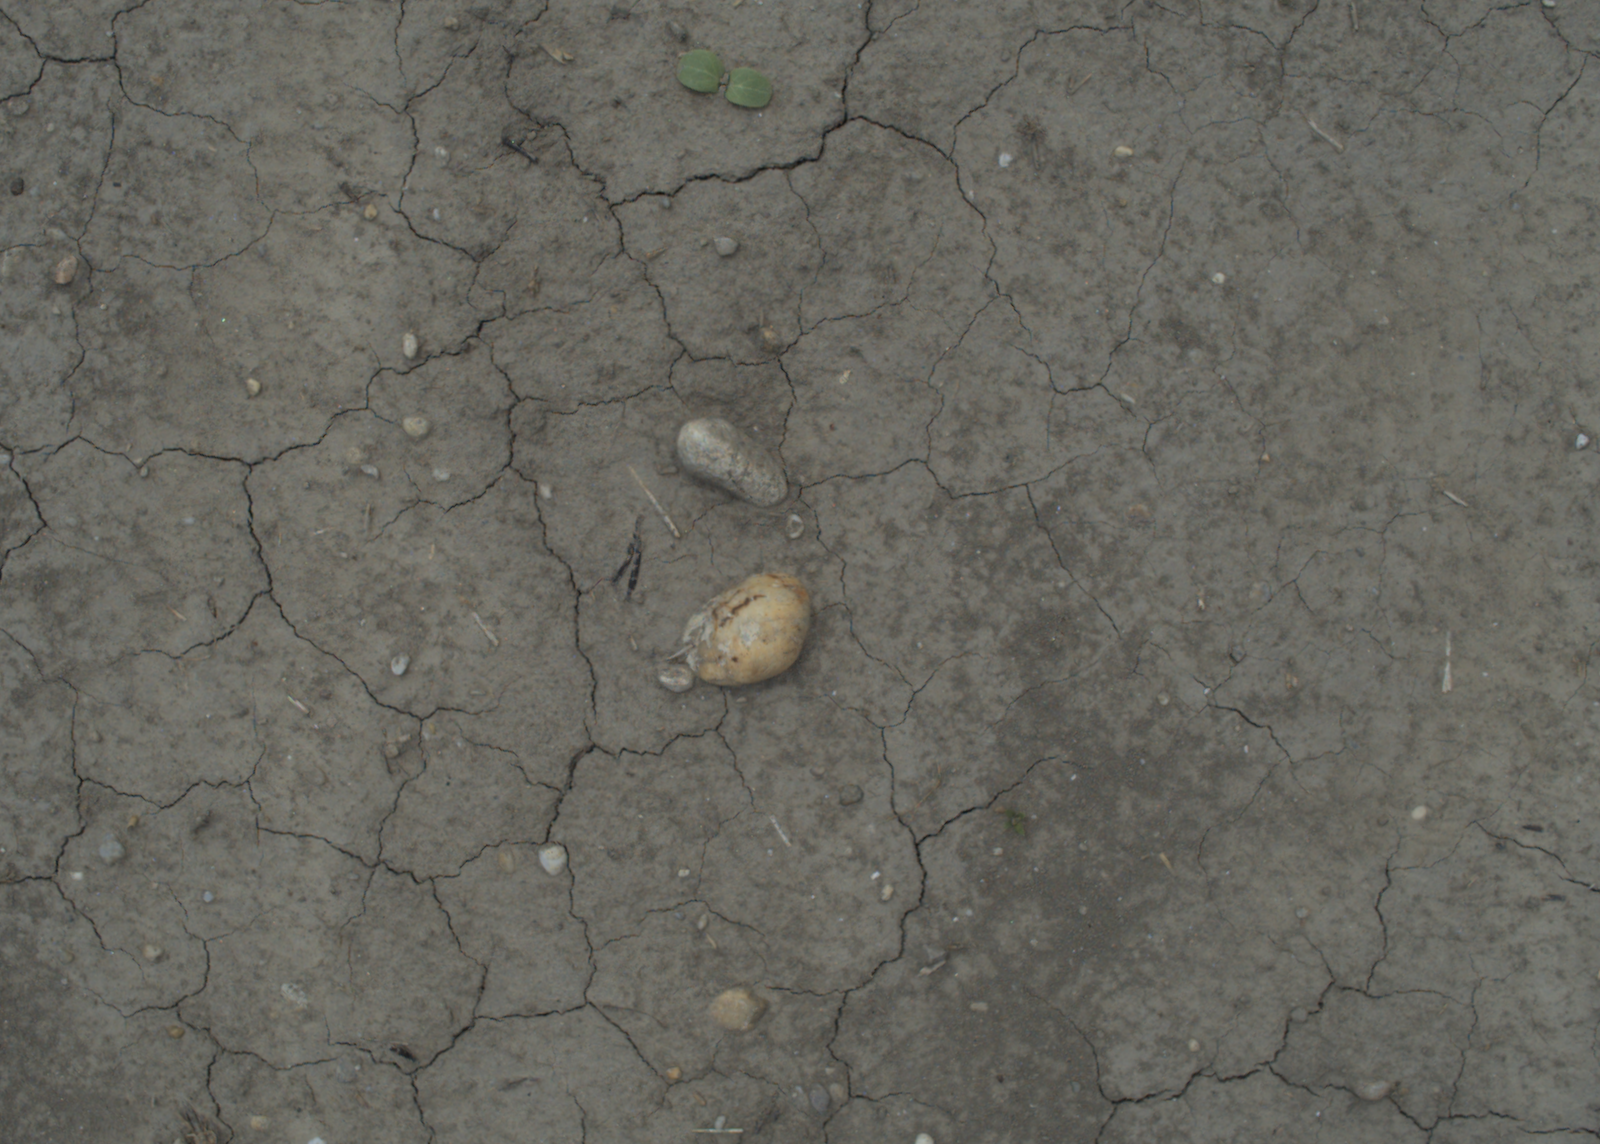
Capture date: 21.07.2021 12:35:07
Weather: mixed
Wind: medium
Seeding date: 08.06.2021
Plant canopy height (mm): 962